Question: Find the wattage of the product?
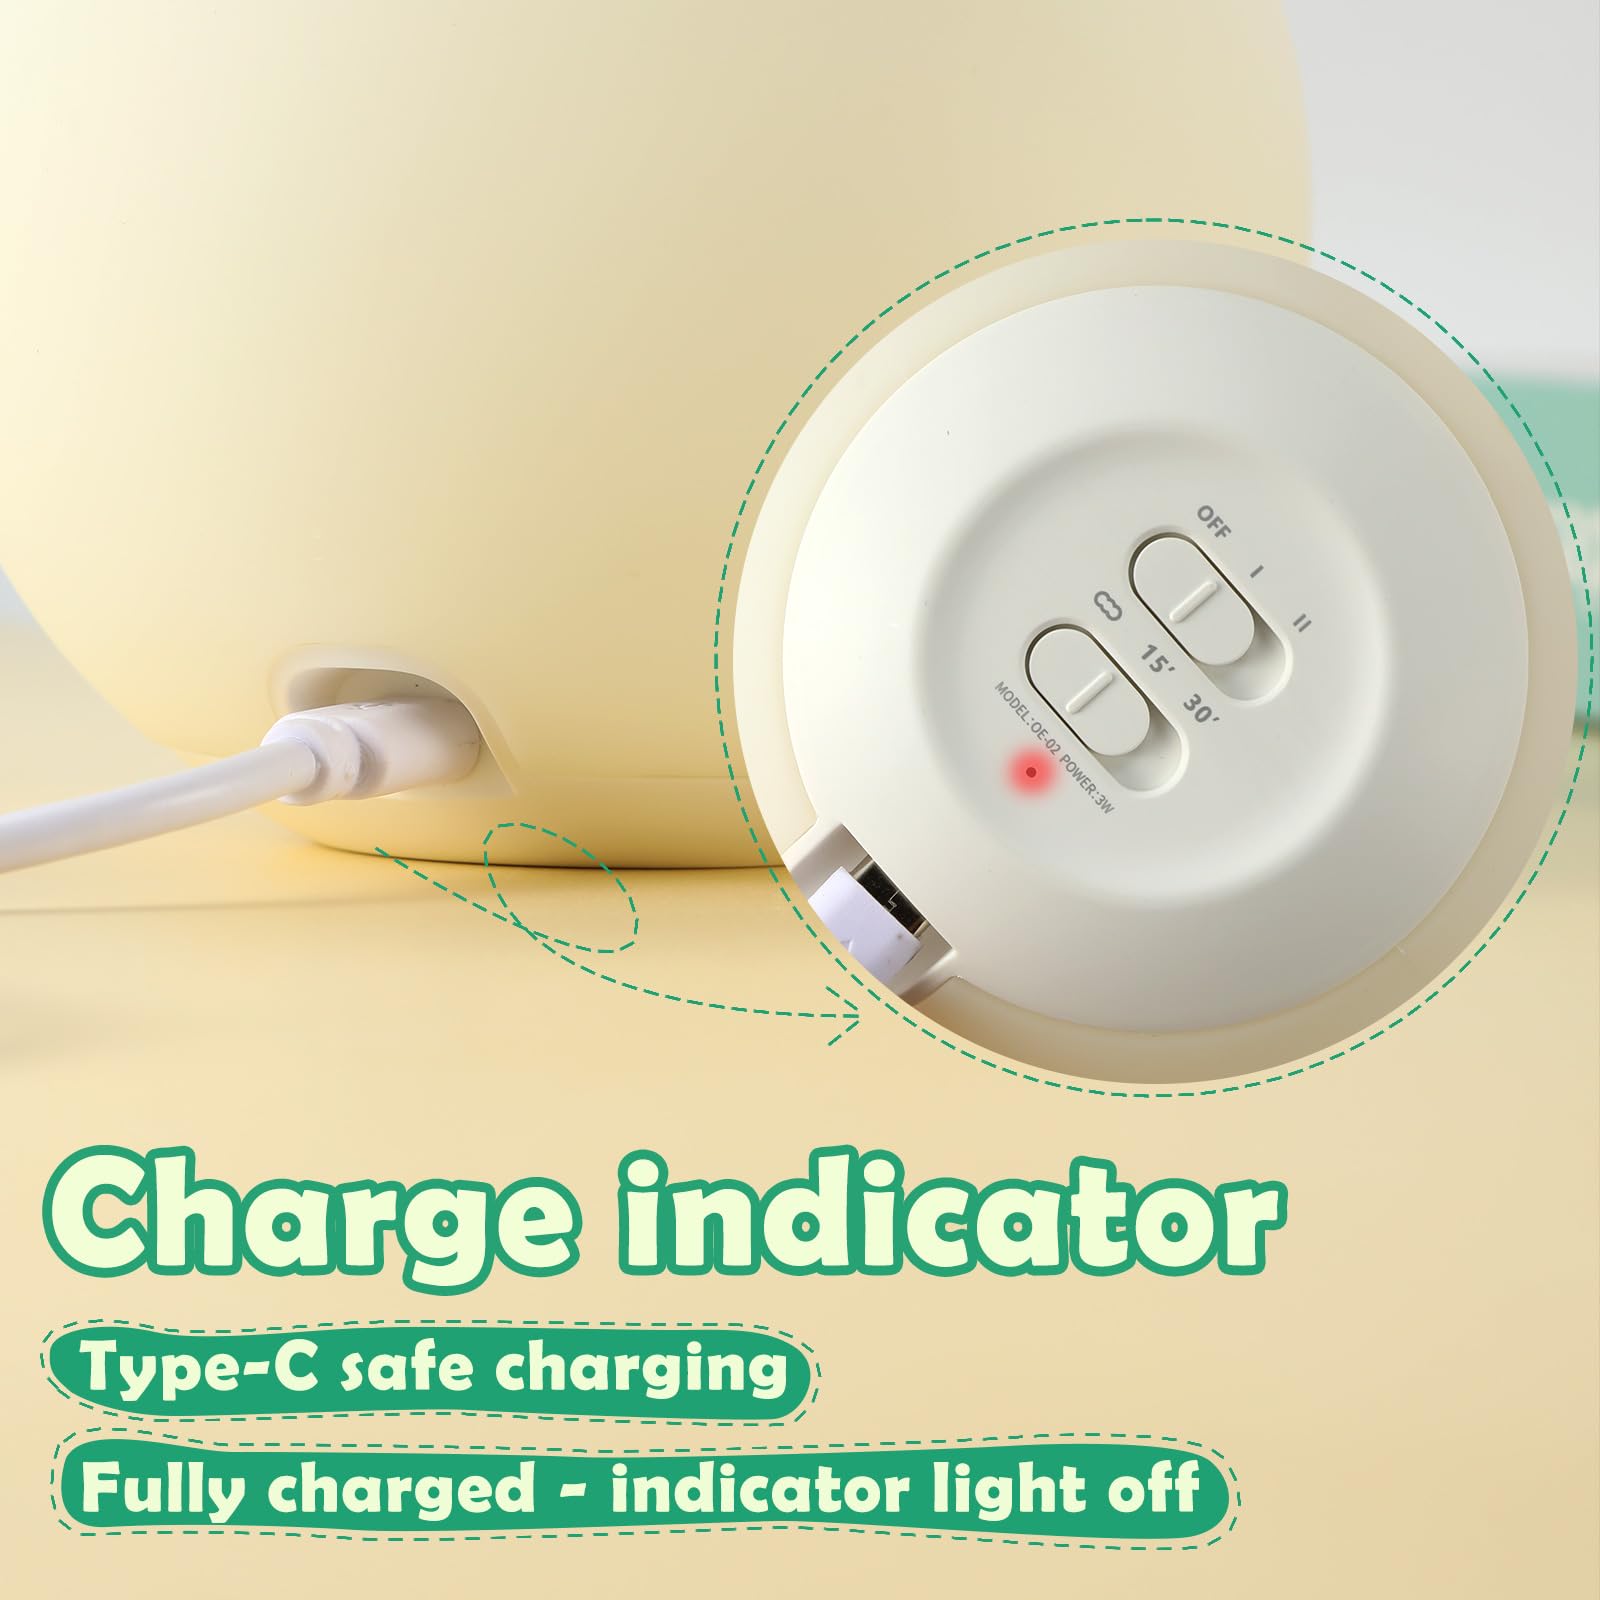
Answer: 3.0 watt